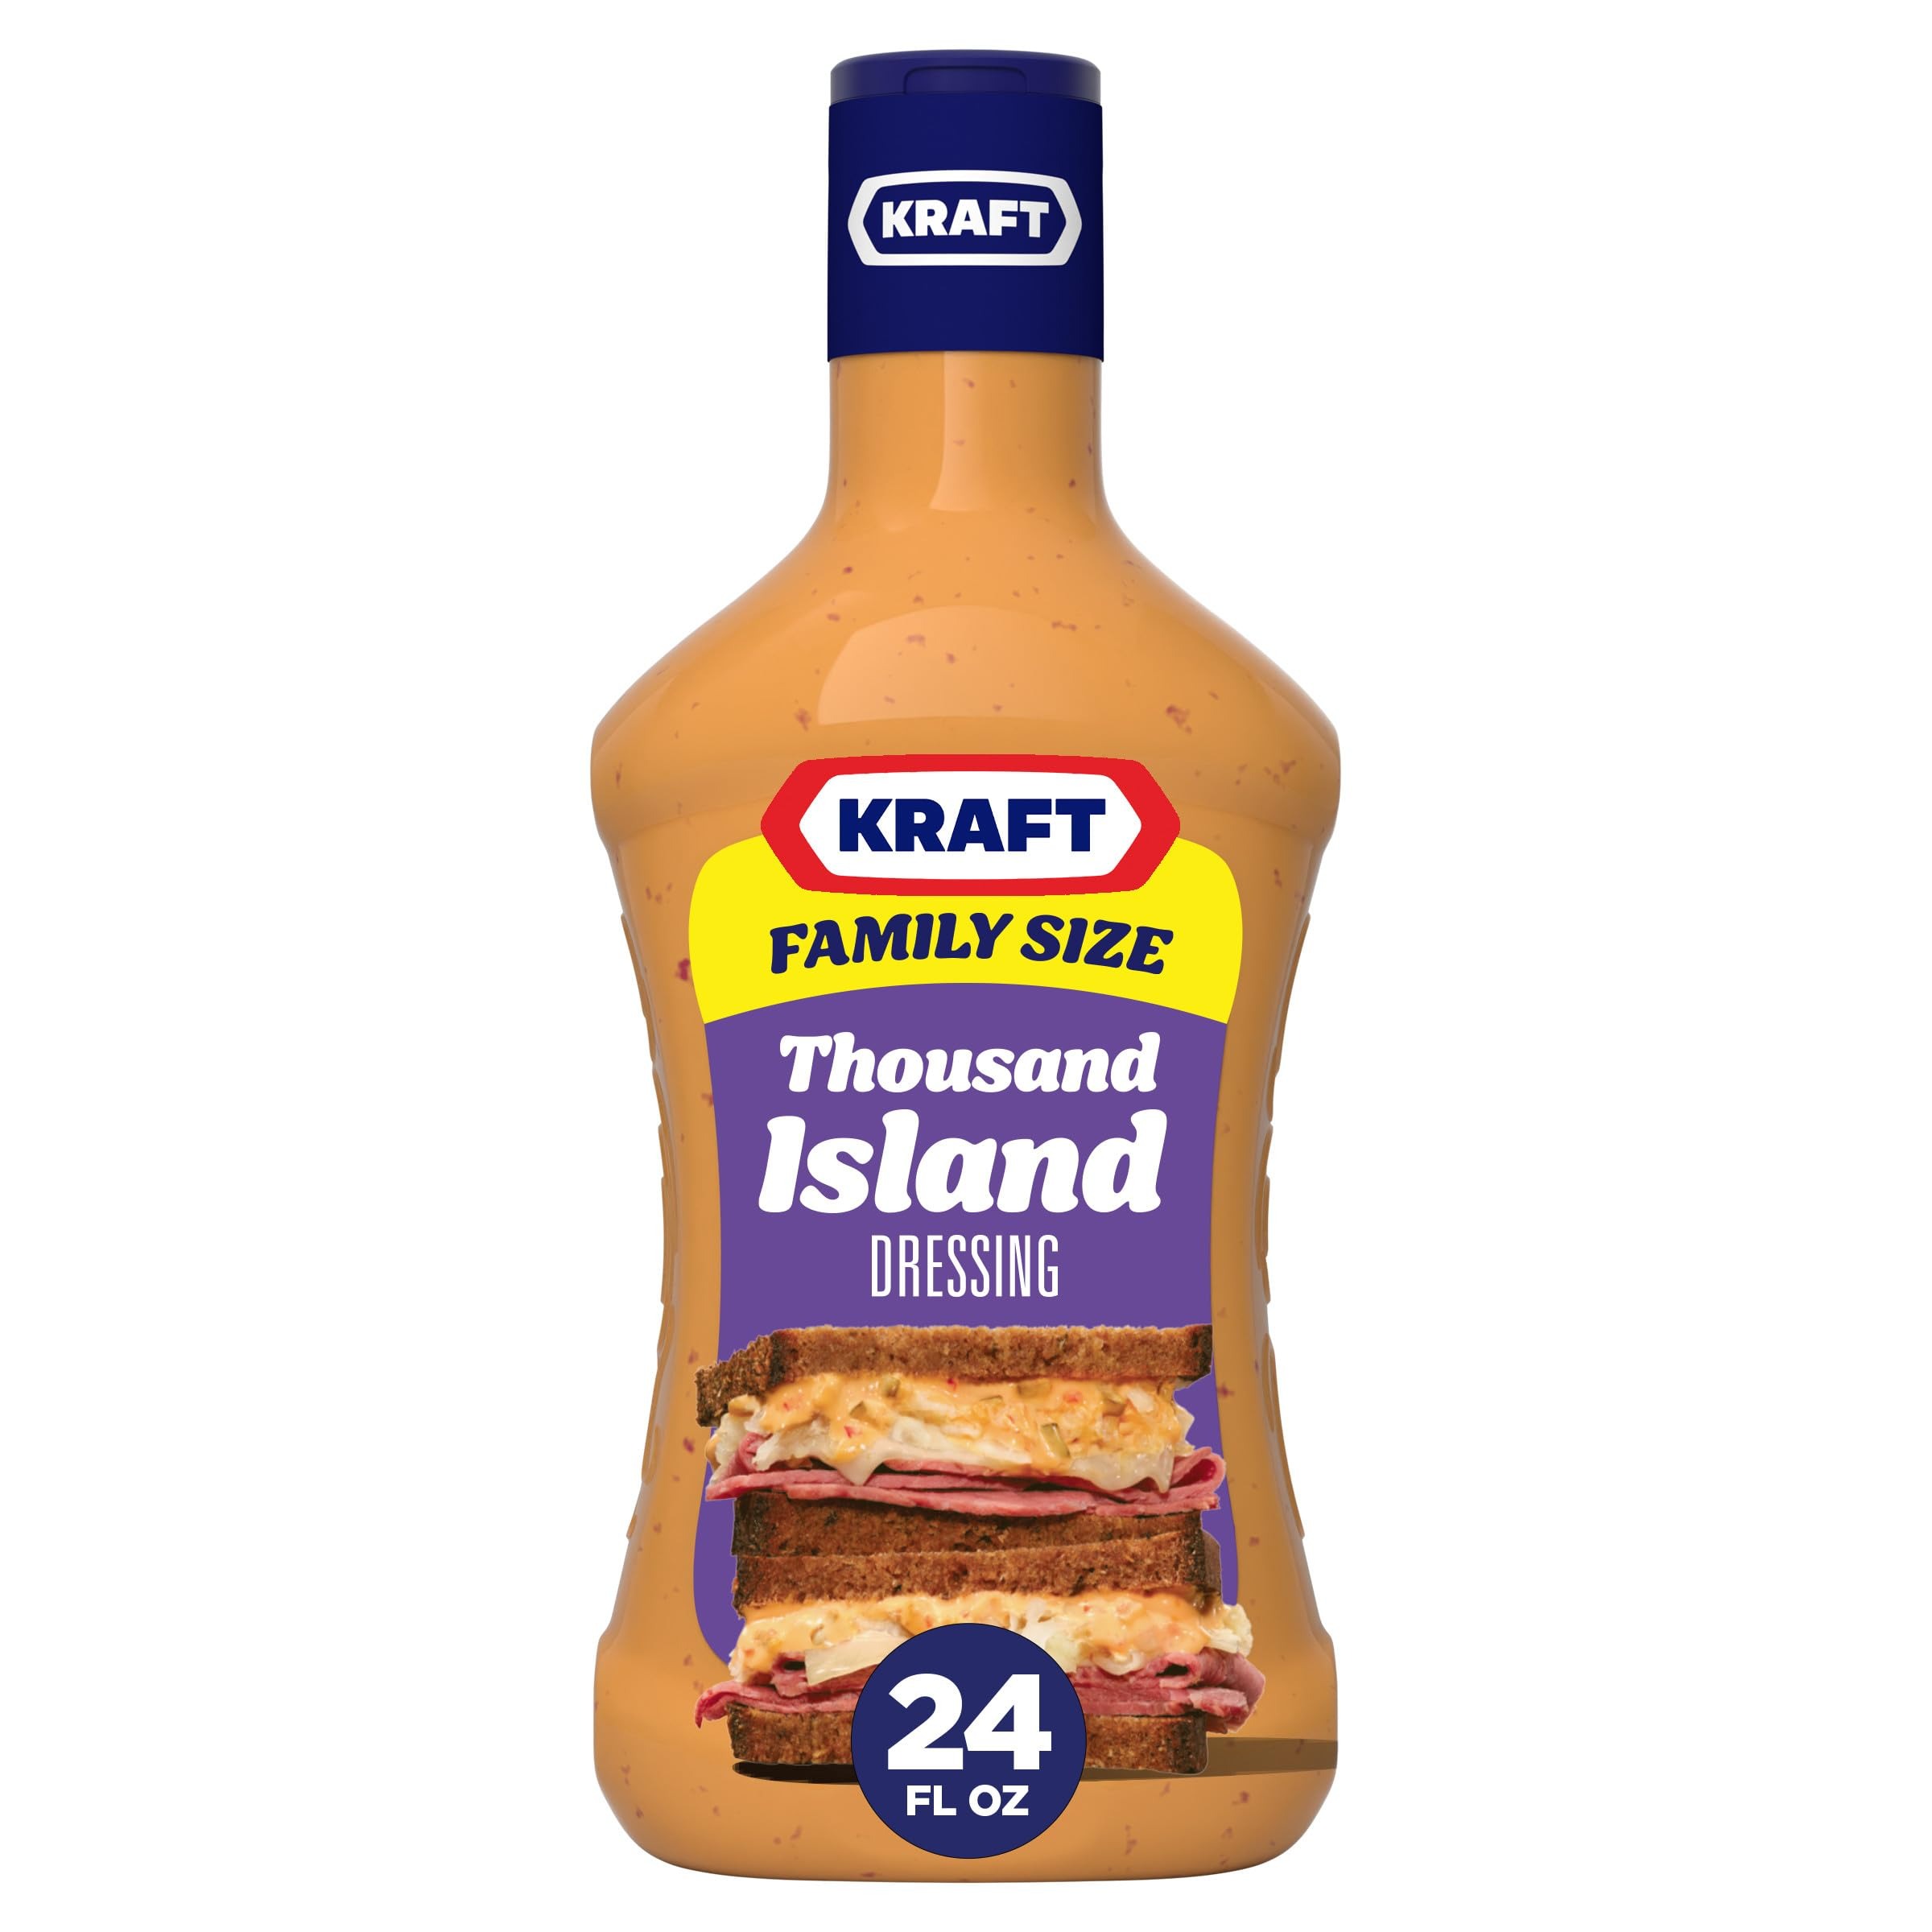
Item Name: Kraft Thousand Island Salad Dressing Family Size (24 fl oz Bottle)
Bullet Point 1: One 24 fl oz bottle of Kraft Thousand Island Dressing
Bullet Point 2: Kraft Thousand Island Dressing features ingredients for an outstanding flavor
Bullet Point 3: Tasty dressing with no synthetic colors
Bullet Point 4: Contains no high fructose corn syrup
Bullet Point 5: Chopped pickles, mustard flour, dried onions and paprika extract offer a tangy flavor
Bullet Point 6: Traditional dressing with creamy texture
Bullet Point 7: Delicious dressing complements a wide range of foods, including salads, sandwiches and taco salads
Value: 24.0
Unit: Fl Oz

Price: 3.42